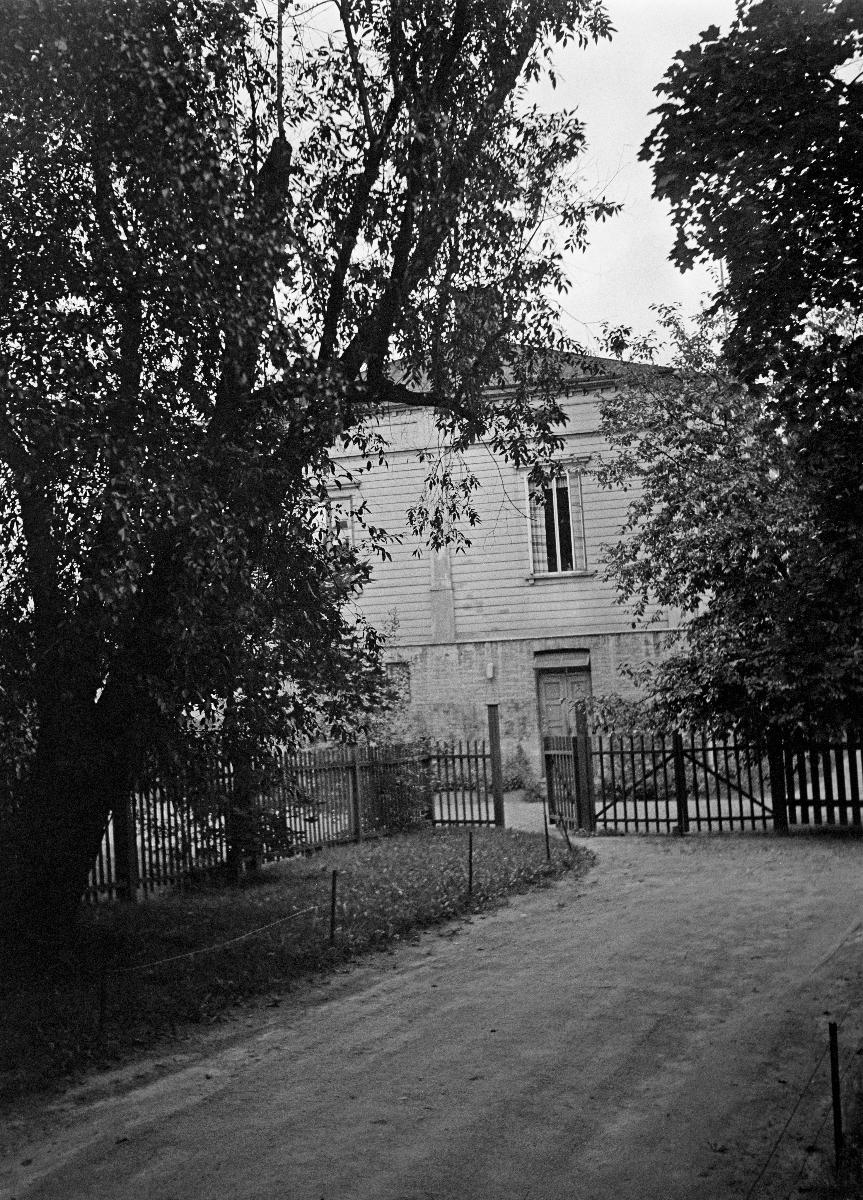
Töölön entinen majatalo sairaskotina
Tölö före detta värdshus som sjukhem; Töölö former guesthouse as nursing home
sisällön kuvaus: Töölön entinen majatalo muutettuna sairaskodiksi, Helsinki 5.9.1937. content description: Töölö former guesthouse rebuilt to a nursing home, Helsinki 5.9.1937. innehållsbeskrivning: Tölö före detta värdshus ombyggt till ett sjukhem, Helsingfors 5.9.1937.
Kuvaaja: Sundström, Hugo, kuvaaja
Vuosi: 1937
Paikka: Suomi, Uusimaa, Helsinki; Hesperian puisto
Aiheet: kaupungit (alueet); puistot; arkkitehtuuri; rakennukset; sairaalat; ulkokuva; städer; arkitektur; byggnader; parker; sjukhus; sjukhusbyggnader; exteriör; HBL; parks; architecture; buildings; hospitals; city; cities; exteriors